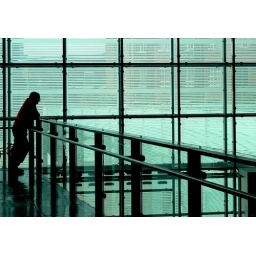
Someone gazing out from the 1st floor balcony in Urbis